Disha Patani

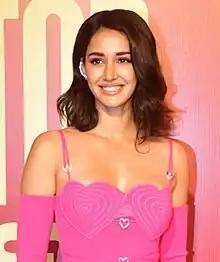
Patani in 2023

Disha Patani (born 13 June 1992) is an Indian actress primarily working in Hindi films. Patani made her acting debut with the Telugu film "Loafer" (2015), and had her first Hindi film release with the biopic "" (2016). After appearing in the Chinese action comedy "Kung Fu Yoga" (2017), Patani featured in the action films "Baaghi 2" (2018), "Kalki 2898 AD" and "Kanguva" both (2024) and thriller "Malang" (2020). She has appeared in "Forbes India" Celebrity 100 list of 2019.